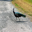
Label: bird